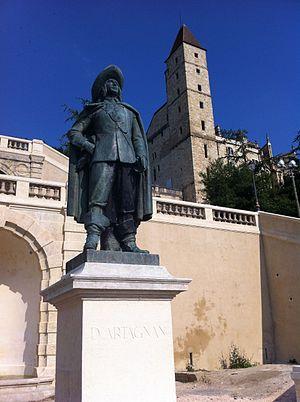
La statue de d'Artagnan (Michelet 1931) sur l'escalier monumental d'Auch (Gers, France) et vue sur la Tour d'Armagnac
Cet article recense les œuvres d'art dans l'espace public du Gers, en France.
Auch est une commune française située dans le département du Gers, en région Occitanie. Préfecture du département, chef-lieu d'arrondissement et bureau centralisateur de ses trois cantons, elle est aussi le siège de la communauté d'agglomération Grand Auch Cœur de Gascogne et la ville principale de l'aire urbaine d'Auch et de son unité urbaine.
Marcelin Firmin Michelet, né le 20 septembre 1875 à Tarbes, commune où il est mort le 14 octobre 1951, est un sculpteur et artiste graveur français. Il s'illustra surtout dans le domaine de la statuaire monumentale.